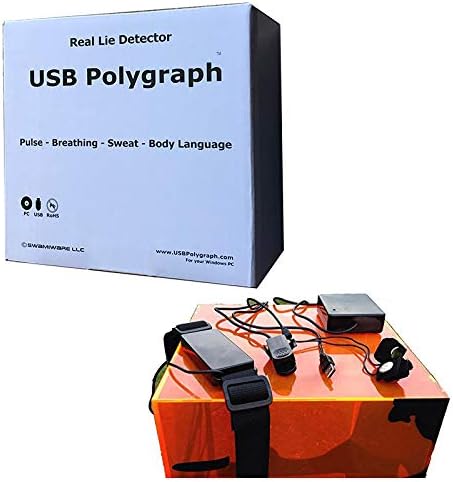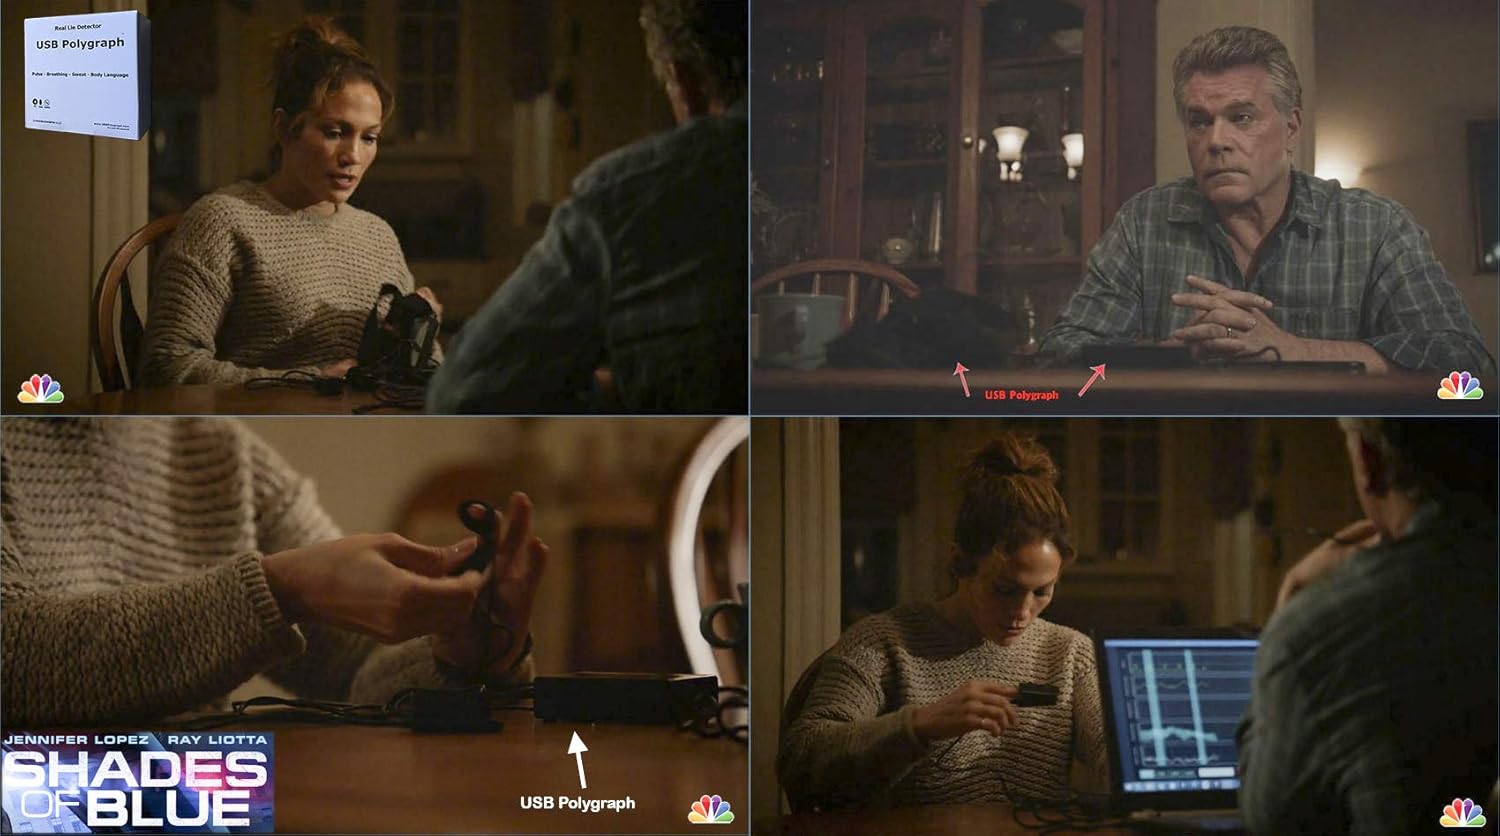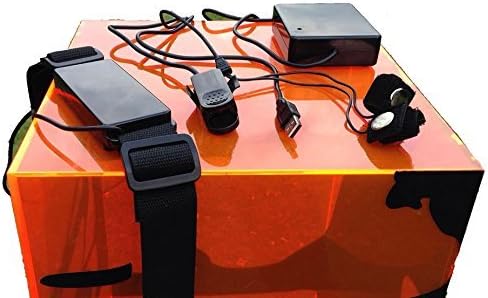
USB Polygraph Machine - Home Lie Detector Testing Kit
Category: Camera & Photo
The first home polygraph machine; Super easy to use, no experience necessary;Computer does all the work, just enter the questions;Artificial intelligence simulates an expert polygraph examiner to insure properly executed exams!;This is the original polygraph testing kit which has been Tried and Tested by The Times and The Sun newspapers. Also used by Ant and Dec on Heart 106.2 Radio.;Components: pulse, breathing, sweat, and body language (from user input); Learn techniques to beat the polygraph!
Features: Home Lie Detector Testing Kit